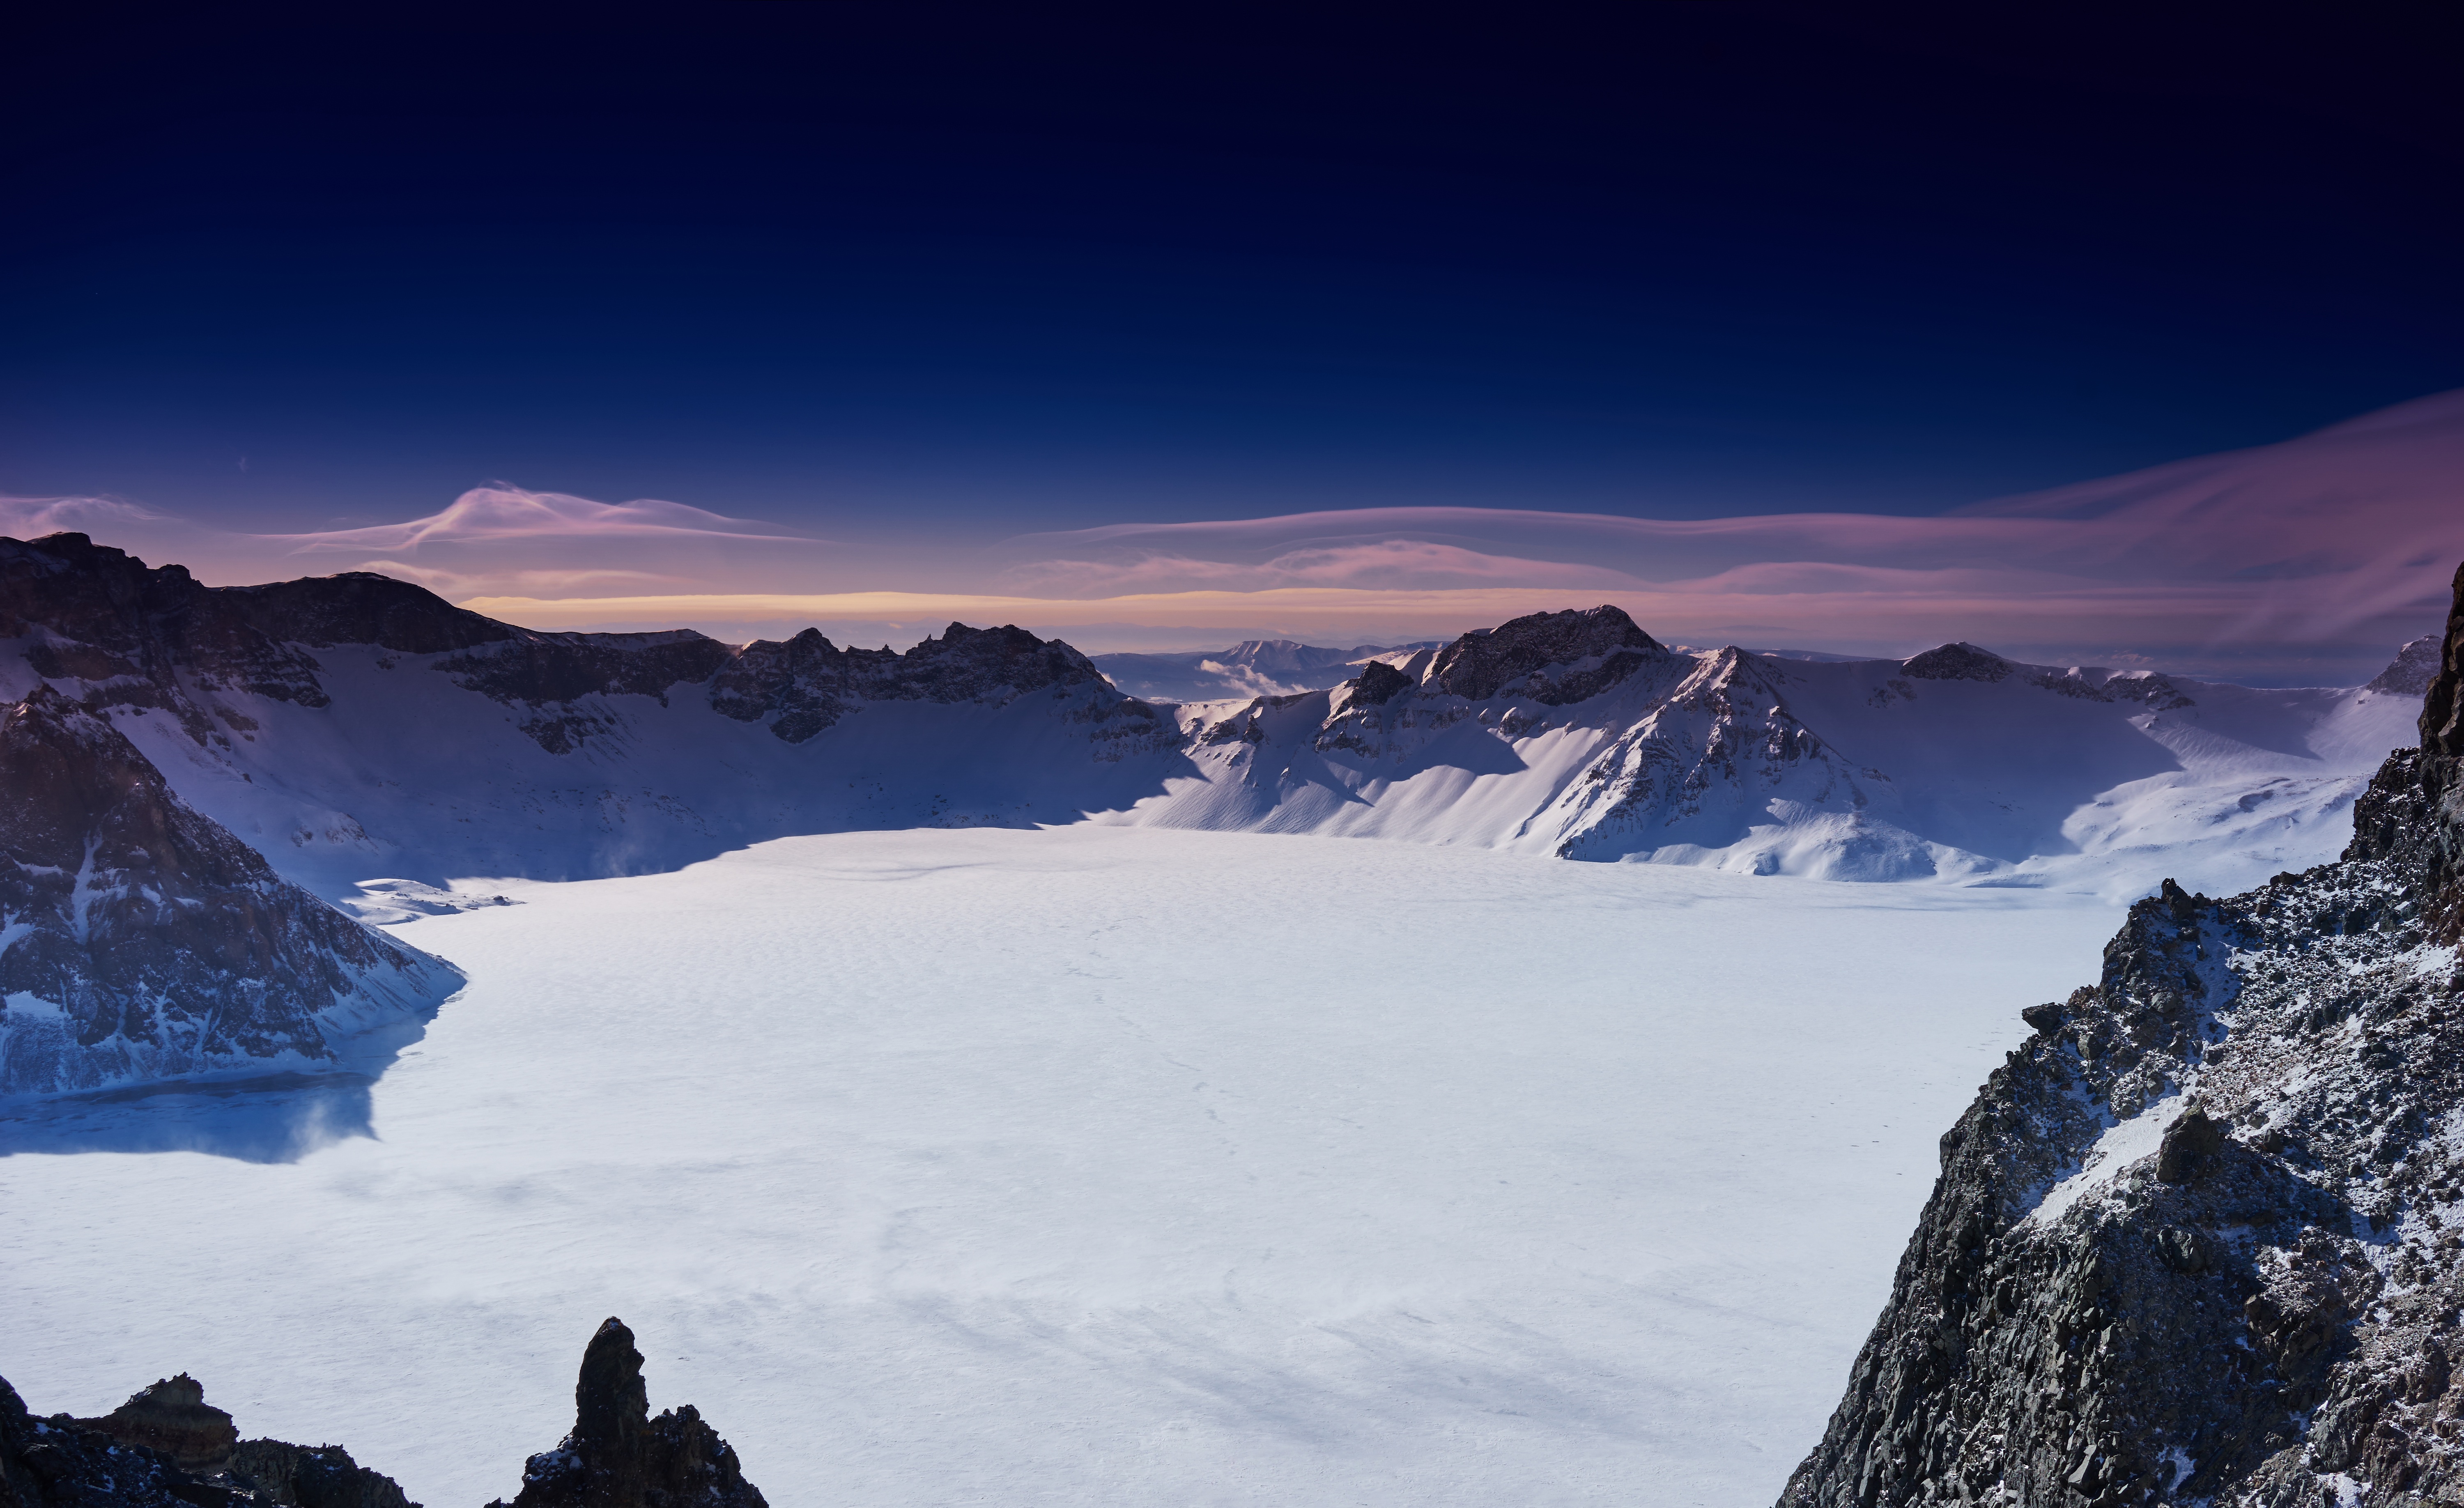
mountain, snow, winter, mountain range, ice, weather, season, ridge, summit, mountaineering, winter sport, alps, china, landform, ski touring, ski mountaineering, changbai mountain, mountainous landforms, glacial landform, geological phenomenon